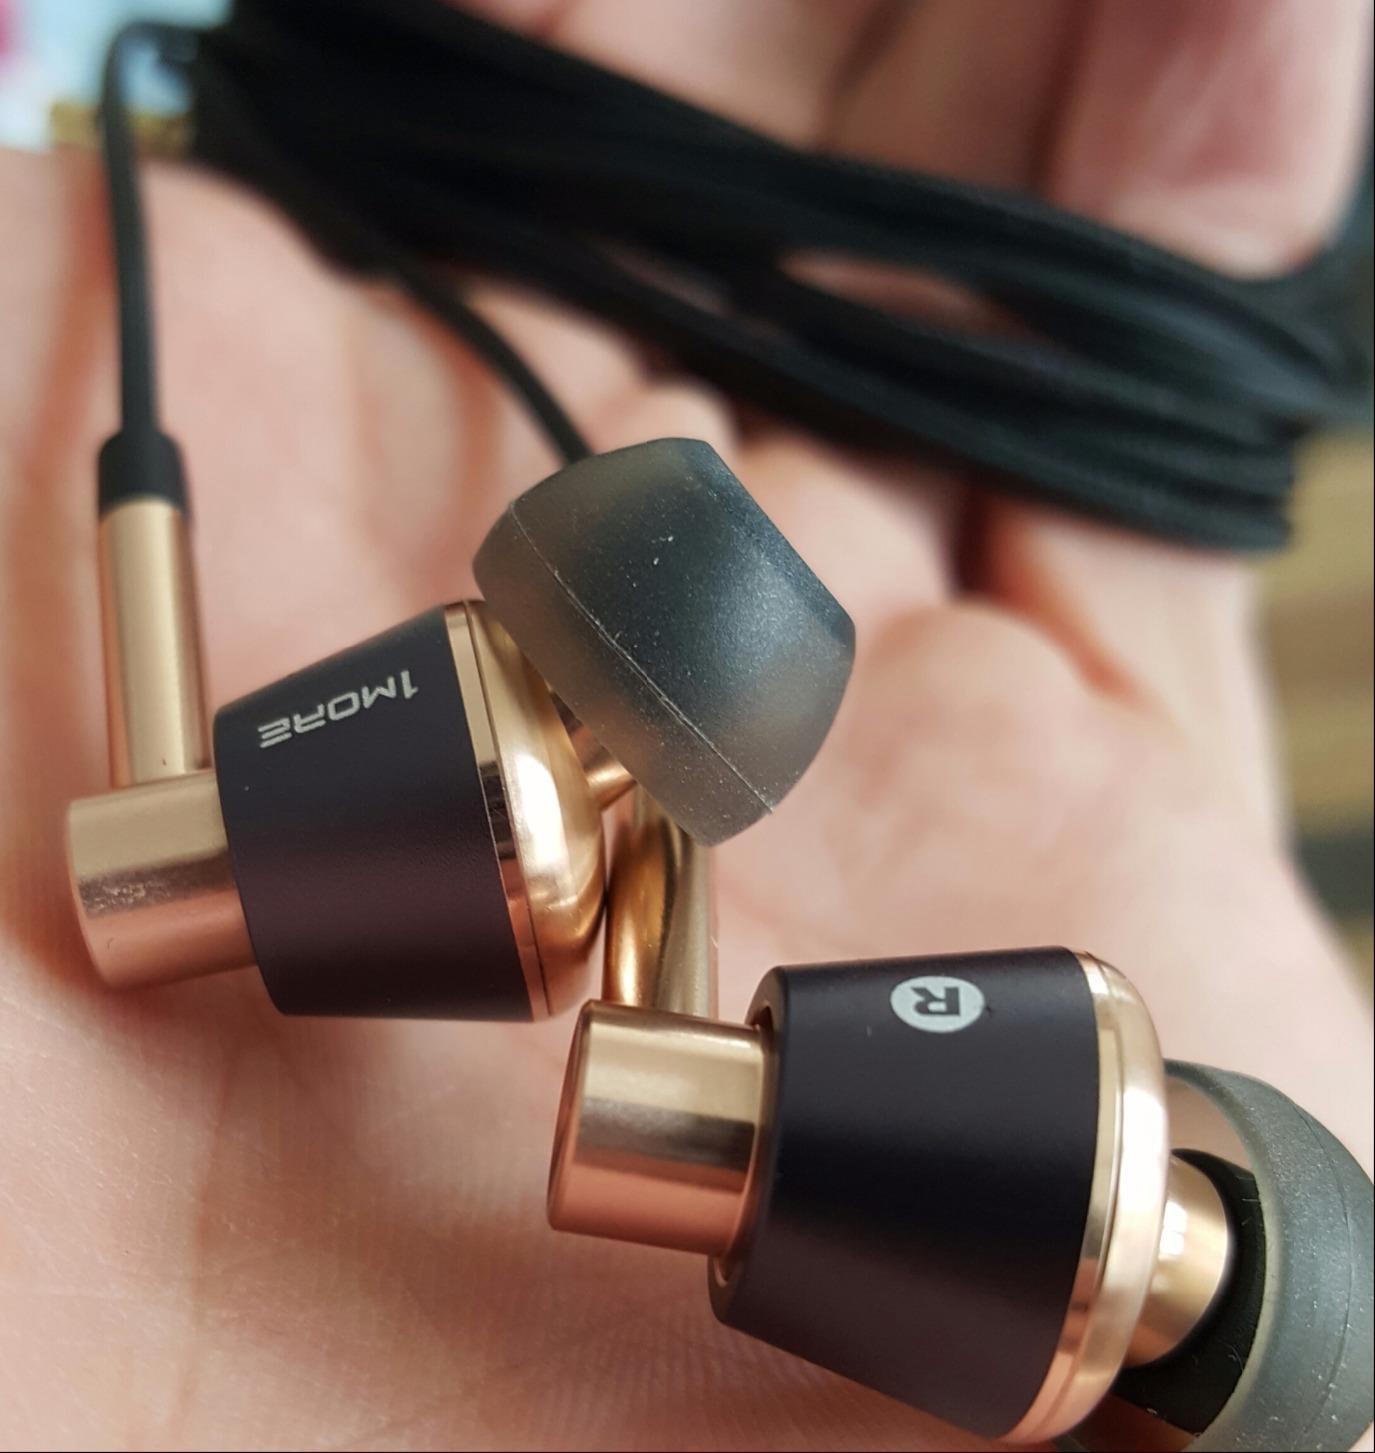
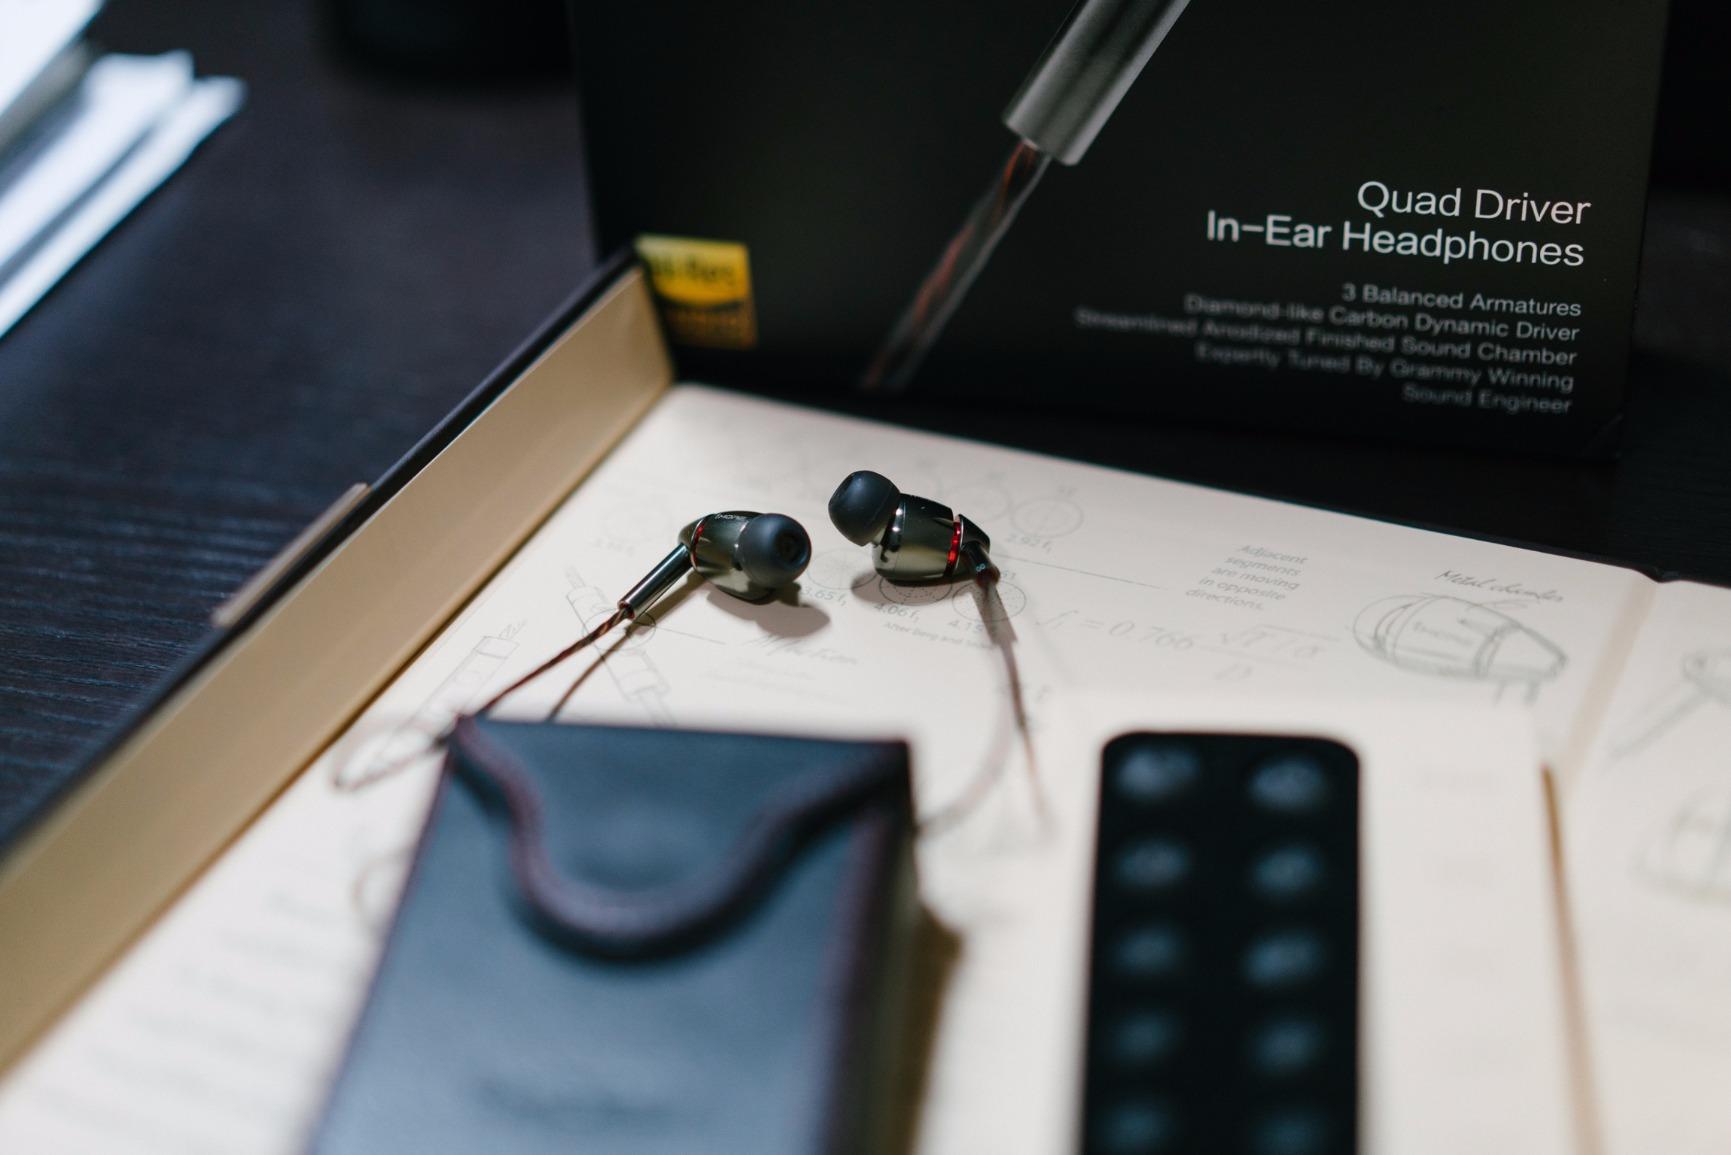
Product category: headphones
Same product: no